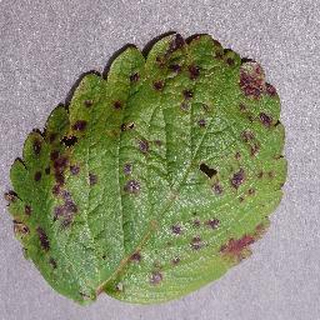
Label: strawberry_leaf_scorch